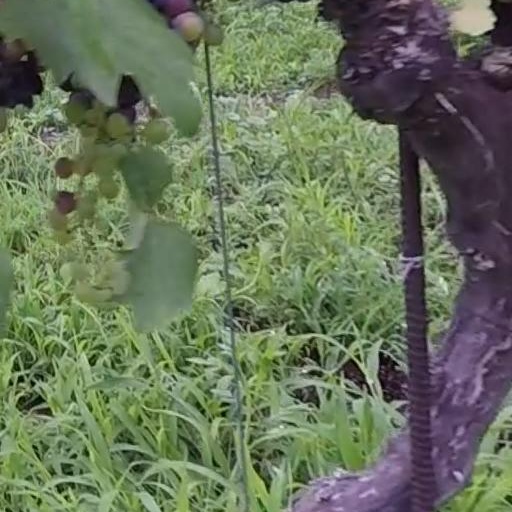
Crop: grape